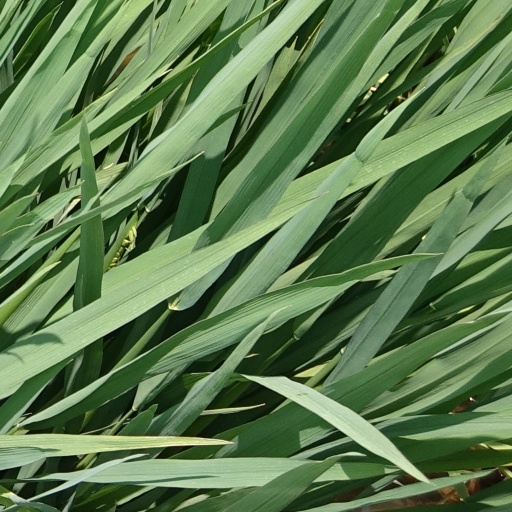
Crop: rice